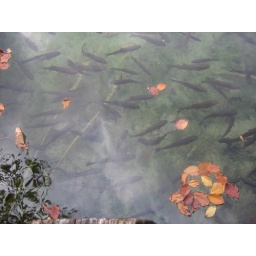
Fish in clear lake